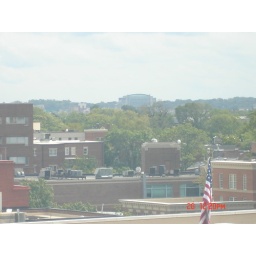
top floor from our window over looking city